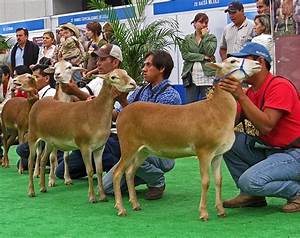
Label: pecora